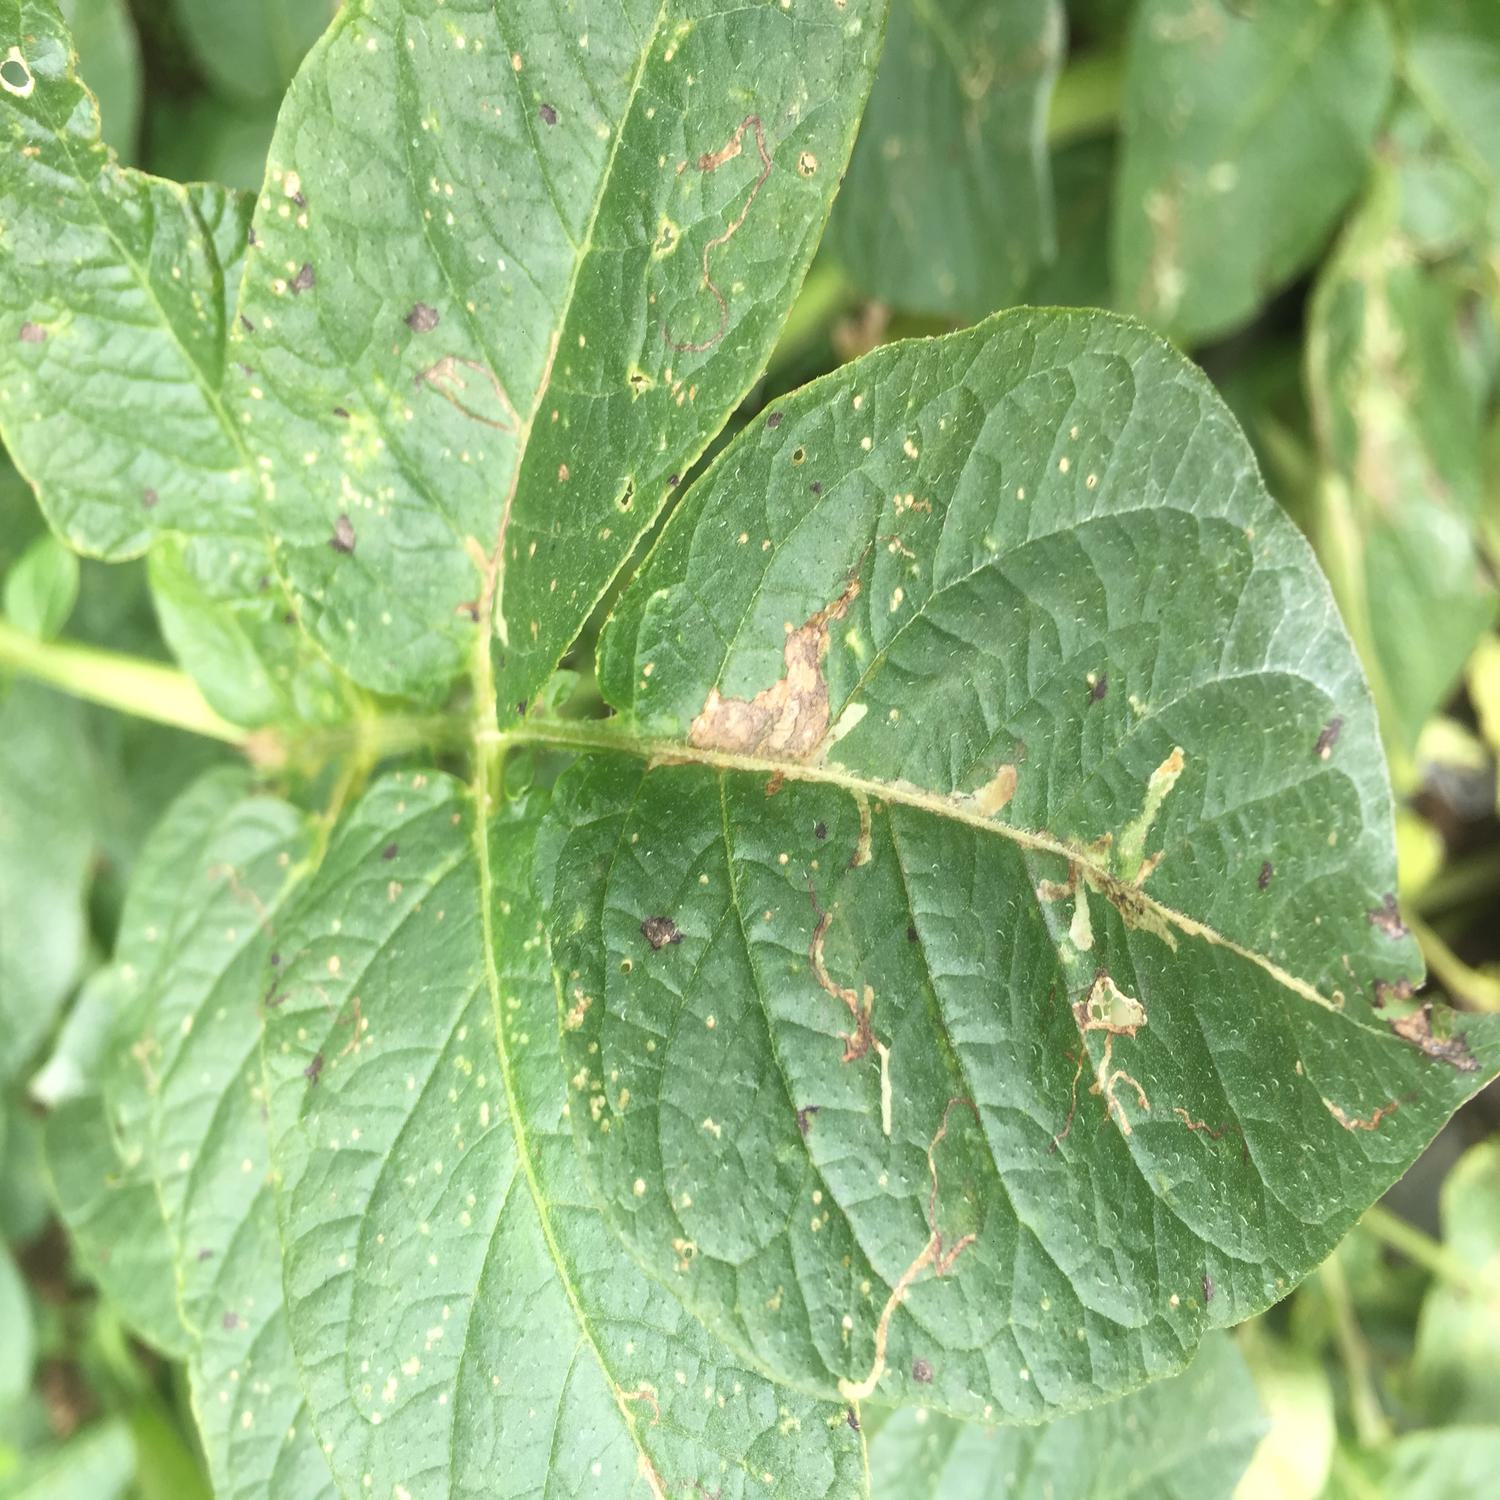
Label: Pest